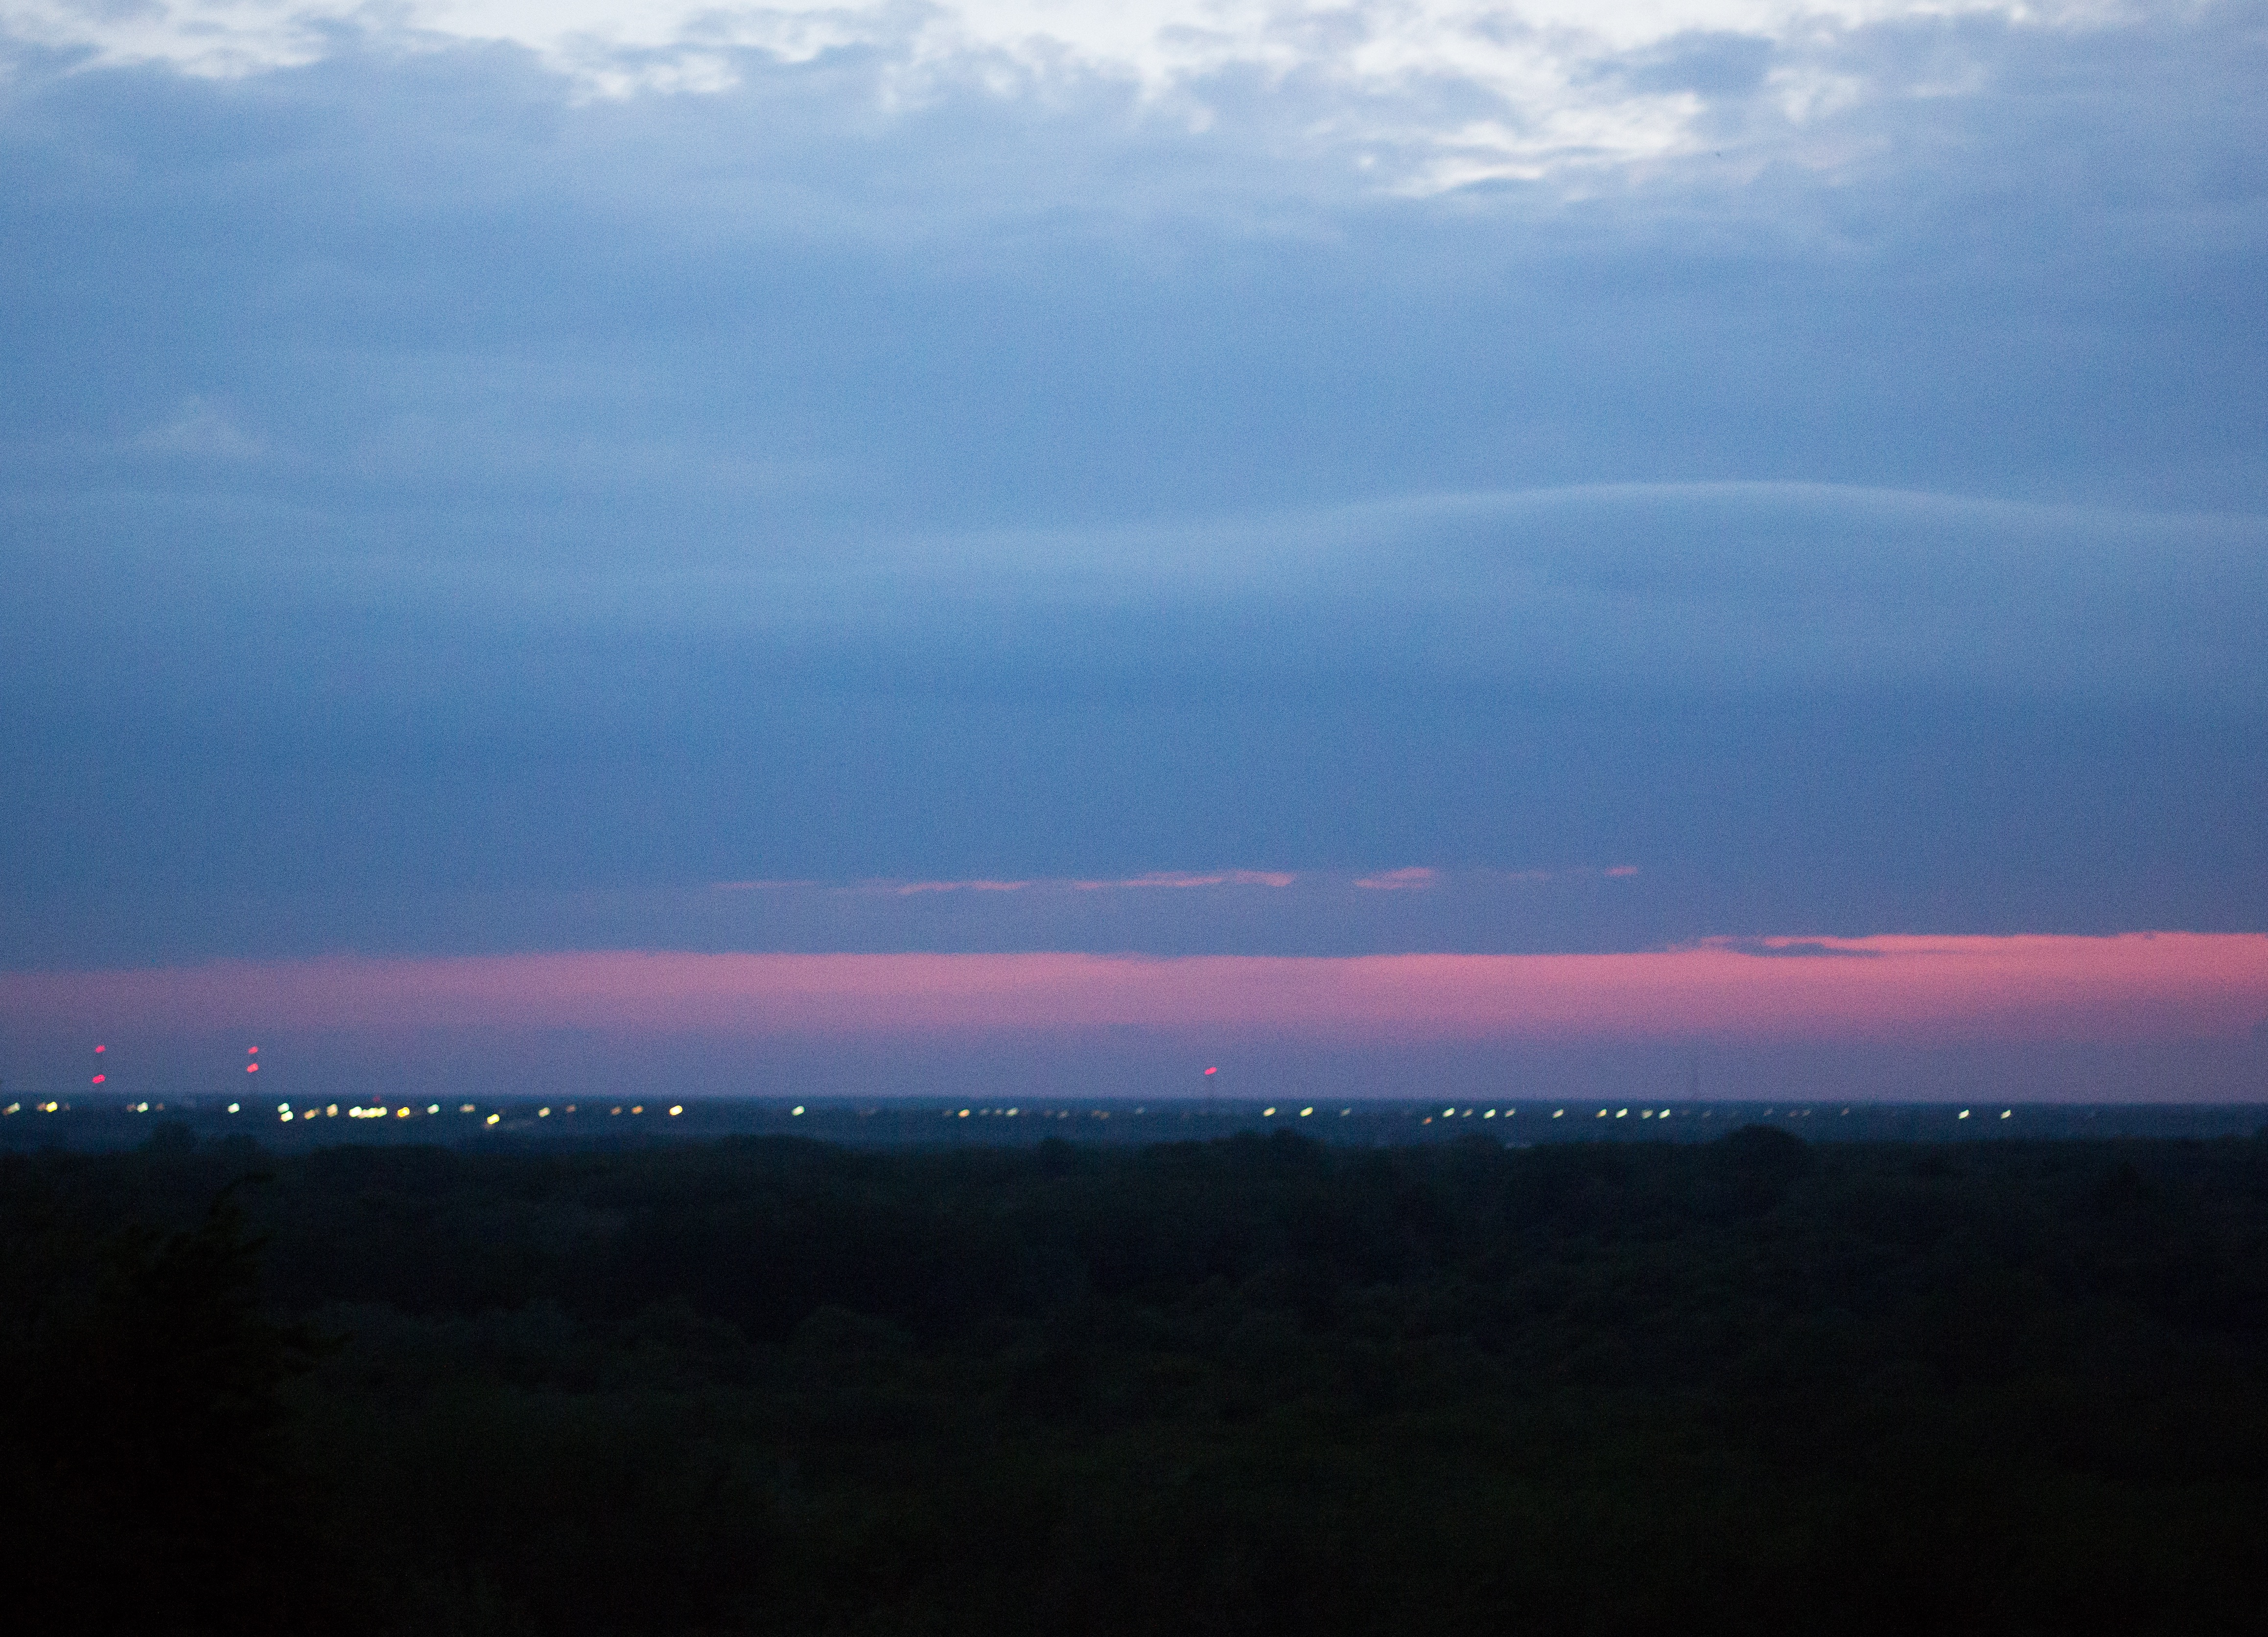
sea, ocean, horizon, cloud, sky, sunrise, sunset, sunlight, morning, dawn, atmosphere, dusk, evening, afterglow, meteorological phenomenon, atmospheric phenomenon, atmosphere of earth